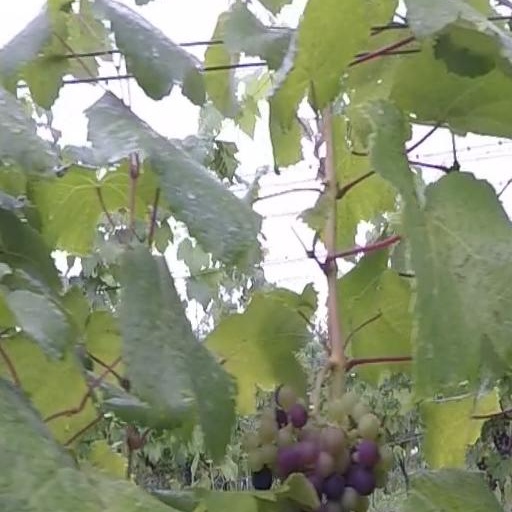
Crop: grape